Kurohime Station

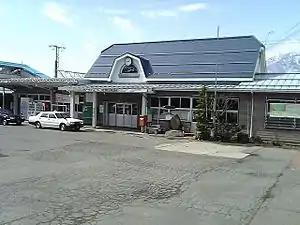
Kurohime Station in April 2006

is a railway station on the Shinano Railway Kita-Shinano Line in Kashiwabara in the town of Shinano, Nagano, Japan, operated by the third-sector railway operator Shinano Railway.